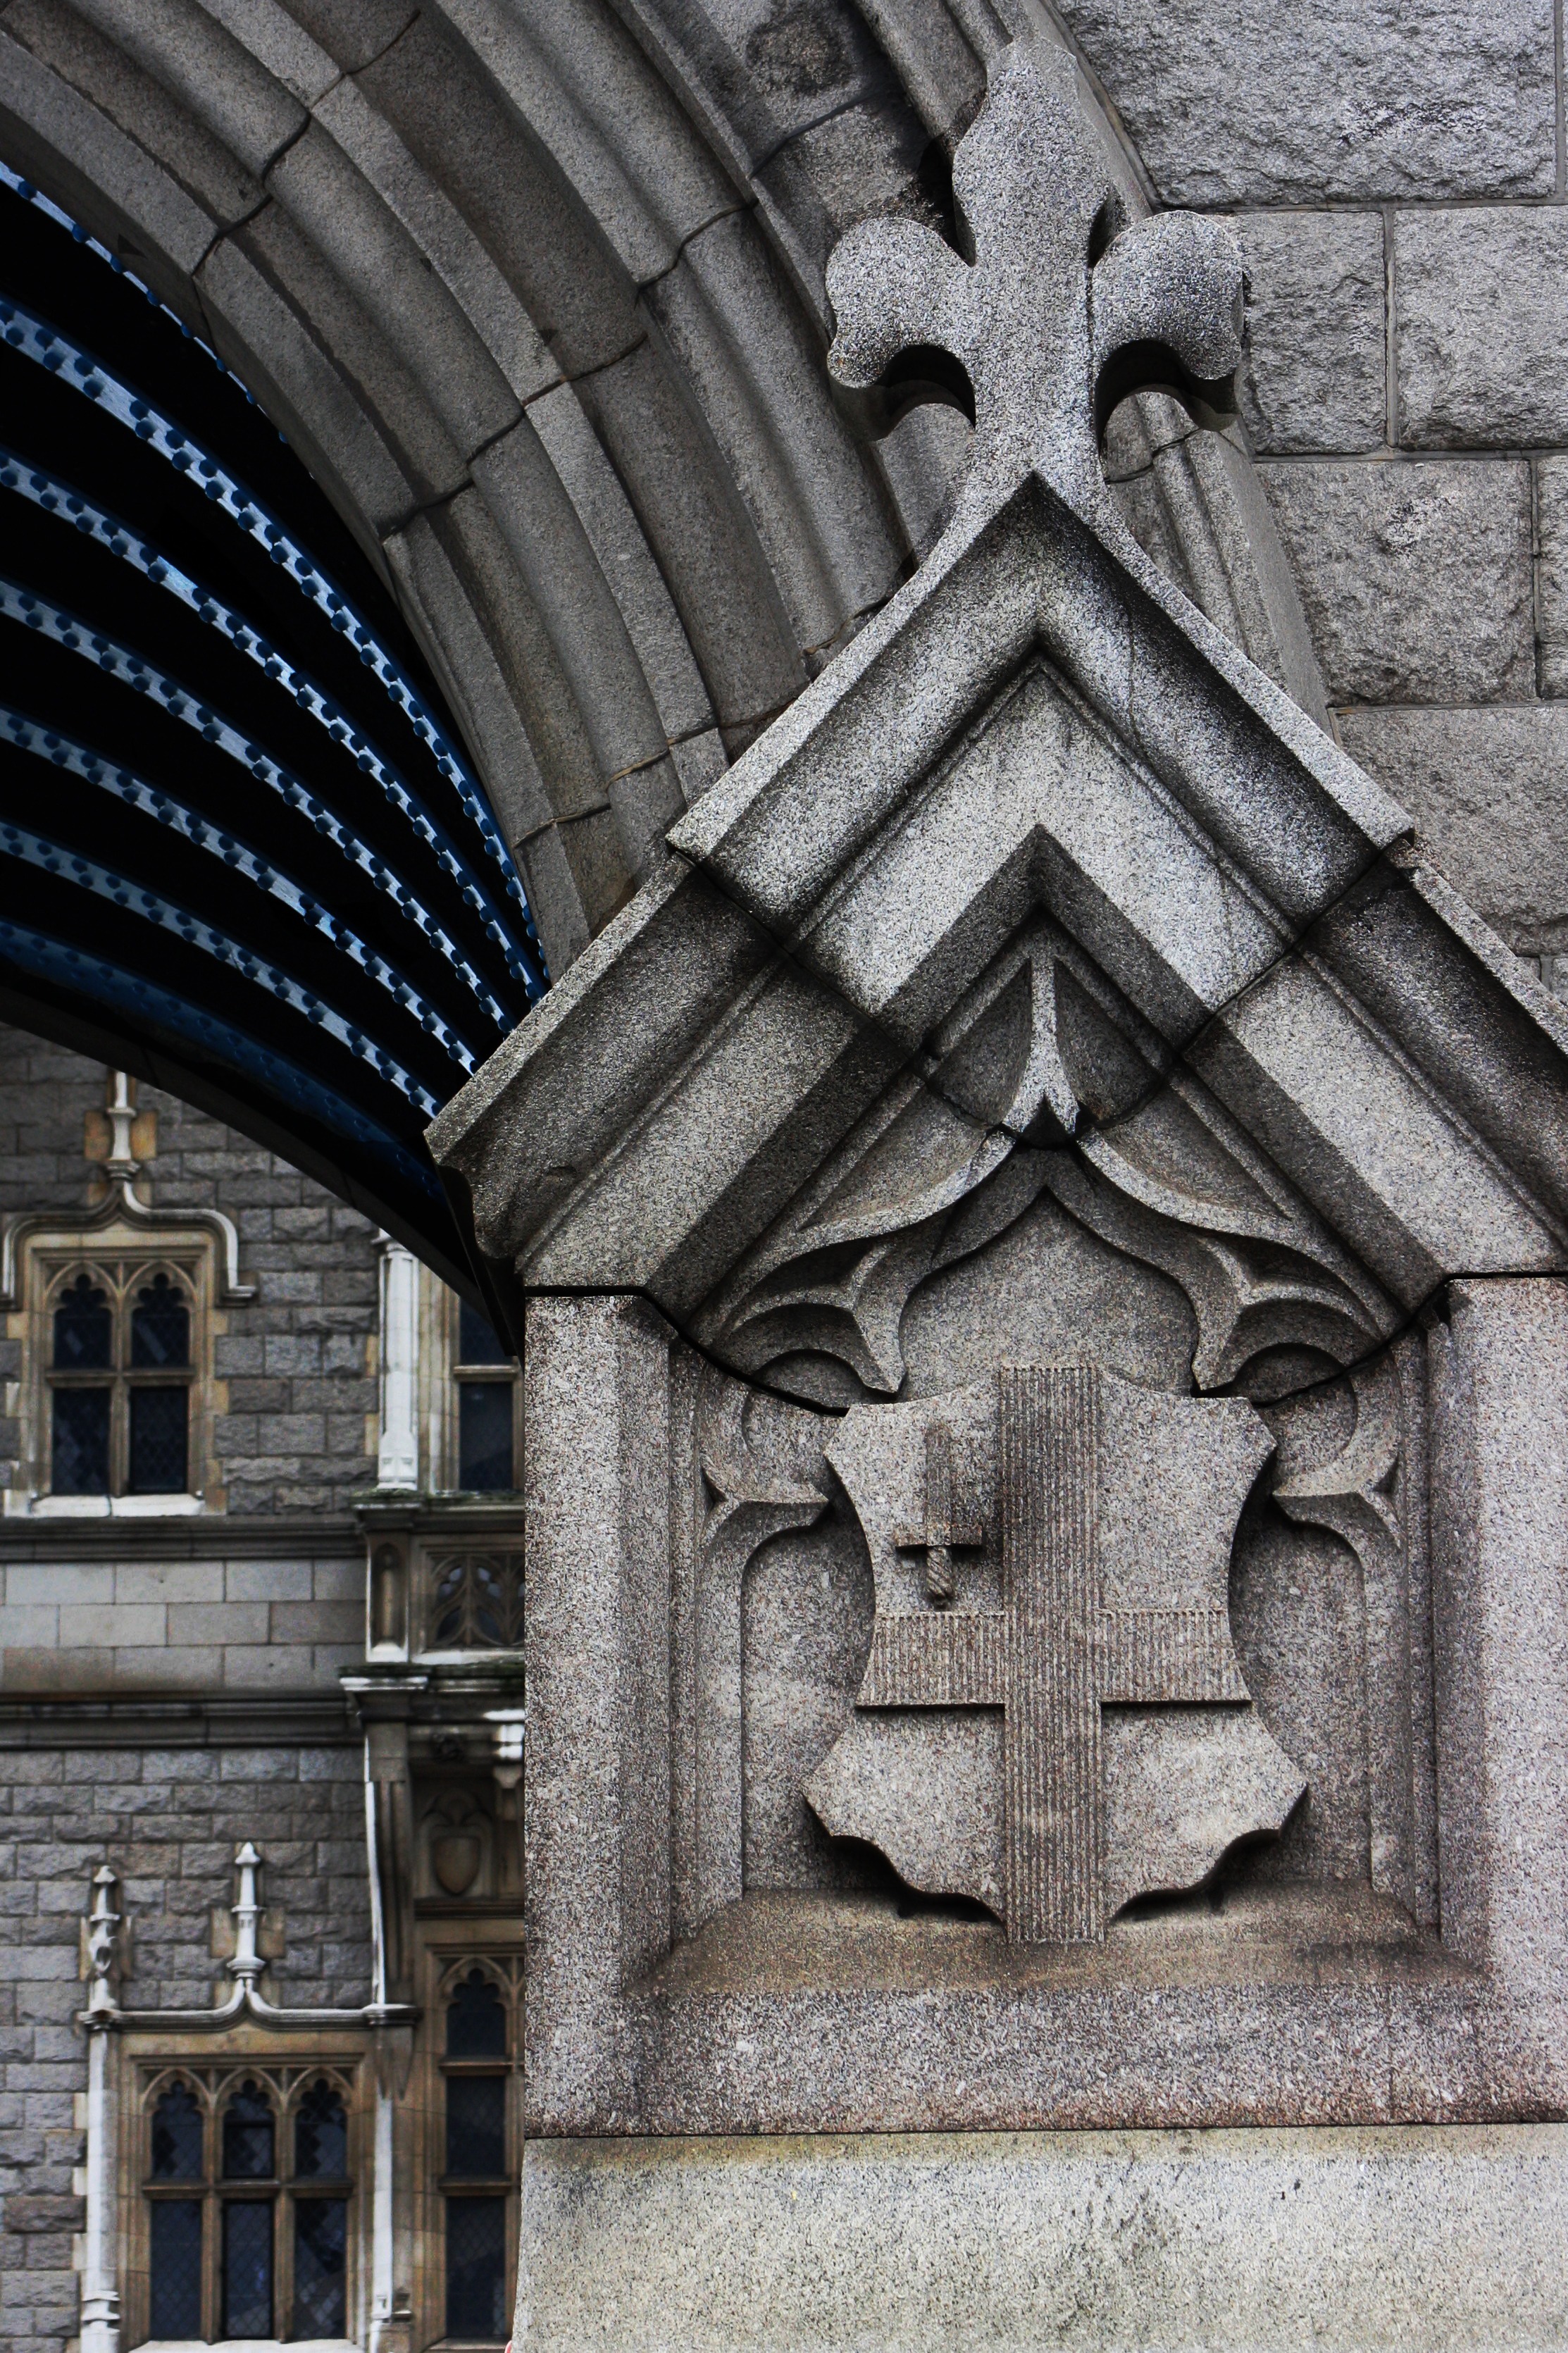
architecture, building, city, arch, facade, church, chapel, place of worship, london, symmetry, detail, ancient history